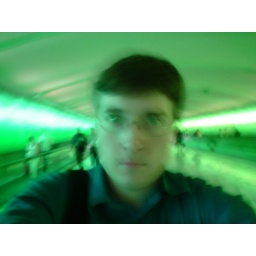
Weird light tunnel - people and green blur cute guy in a business shirt handsome devil!